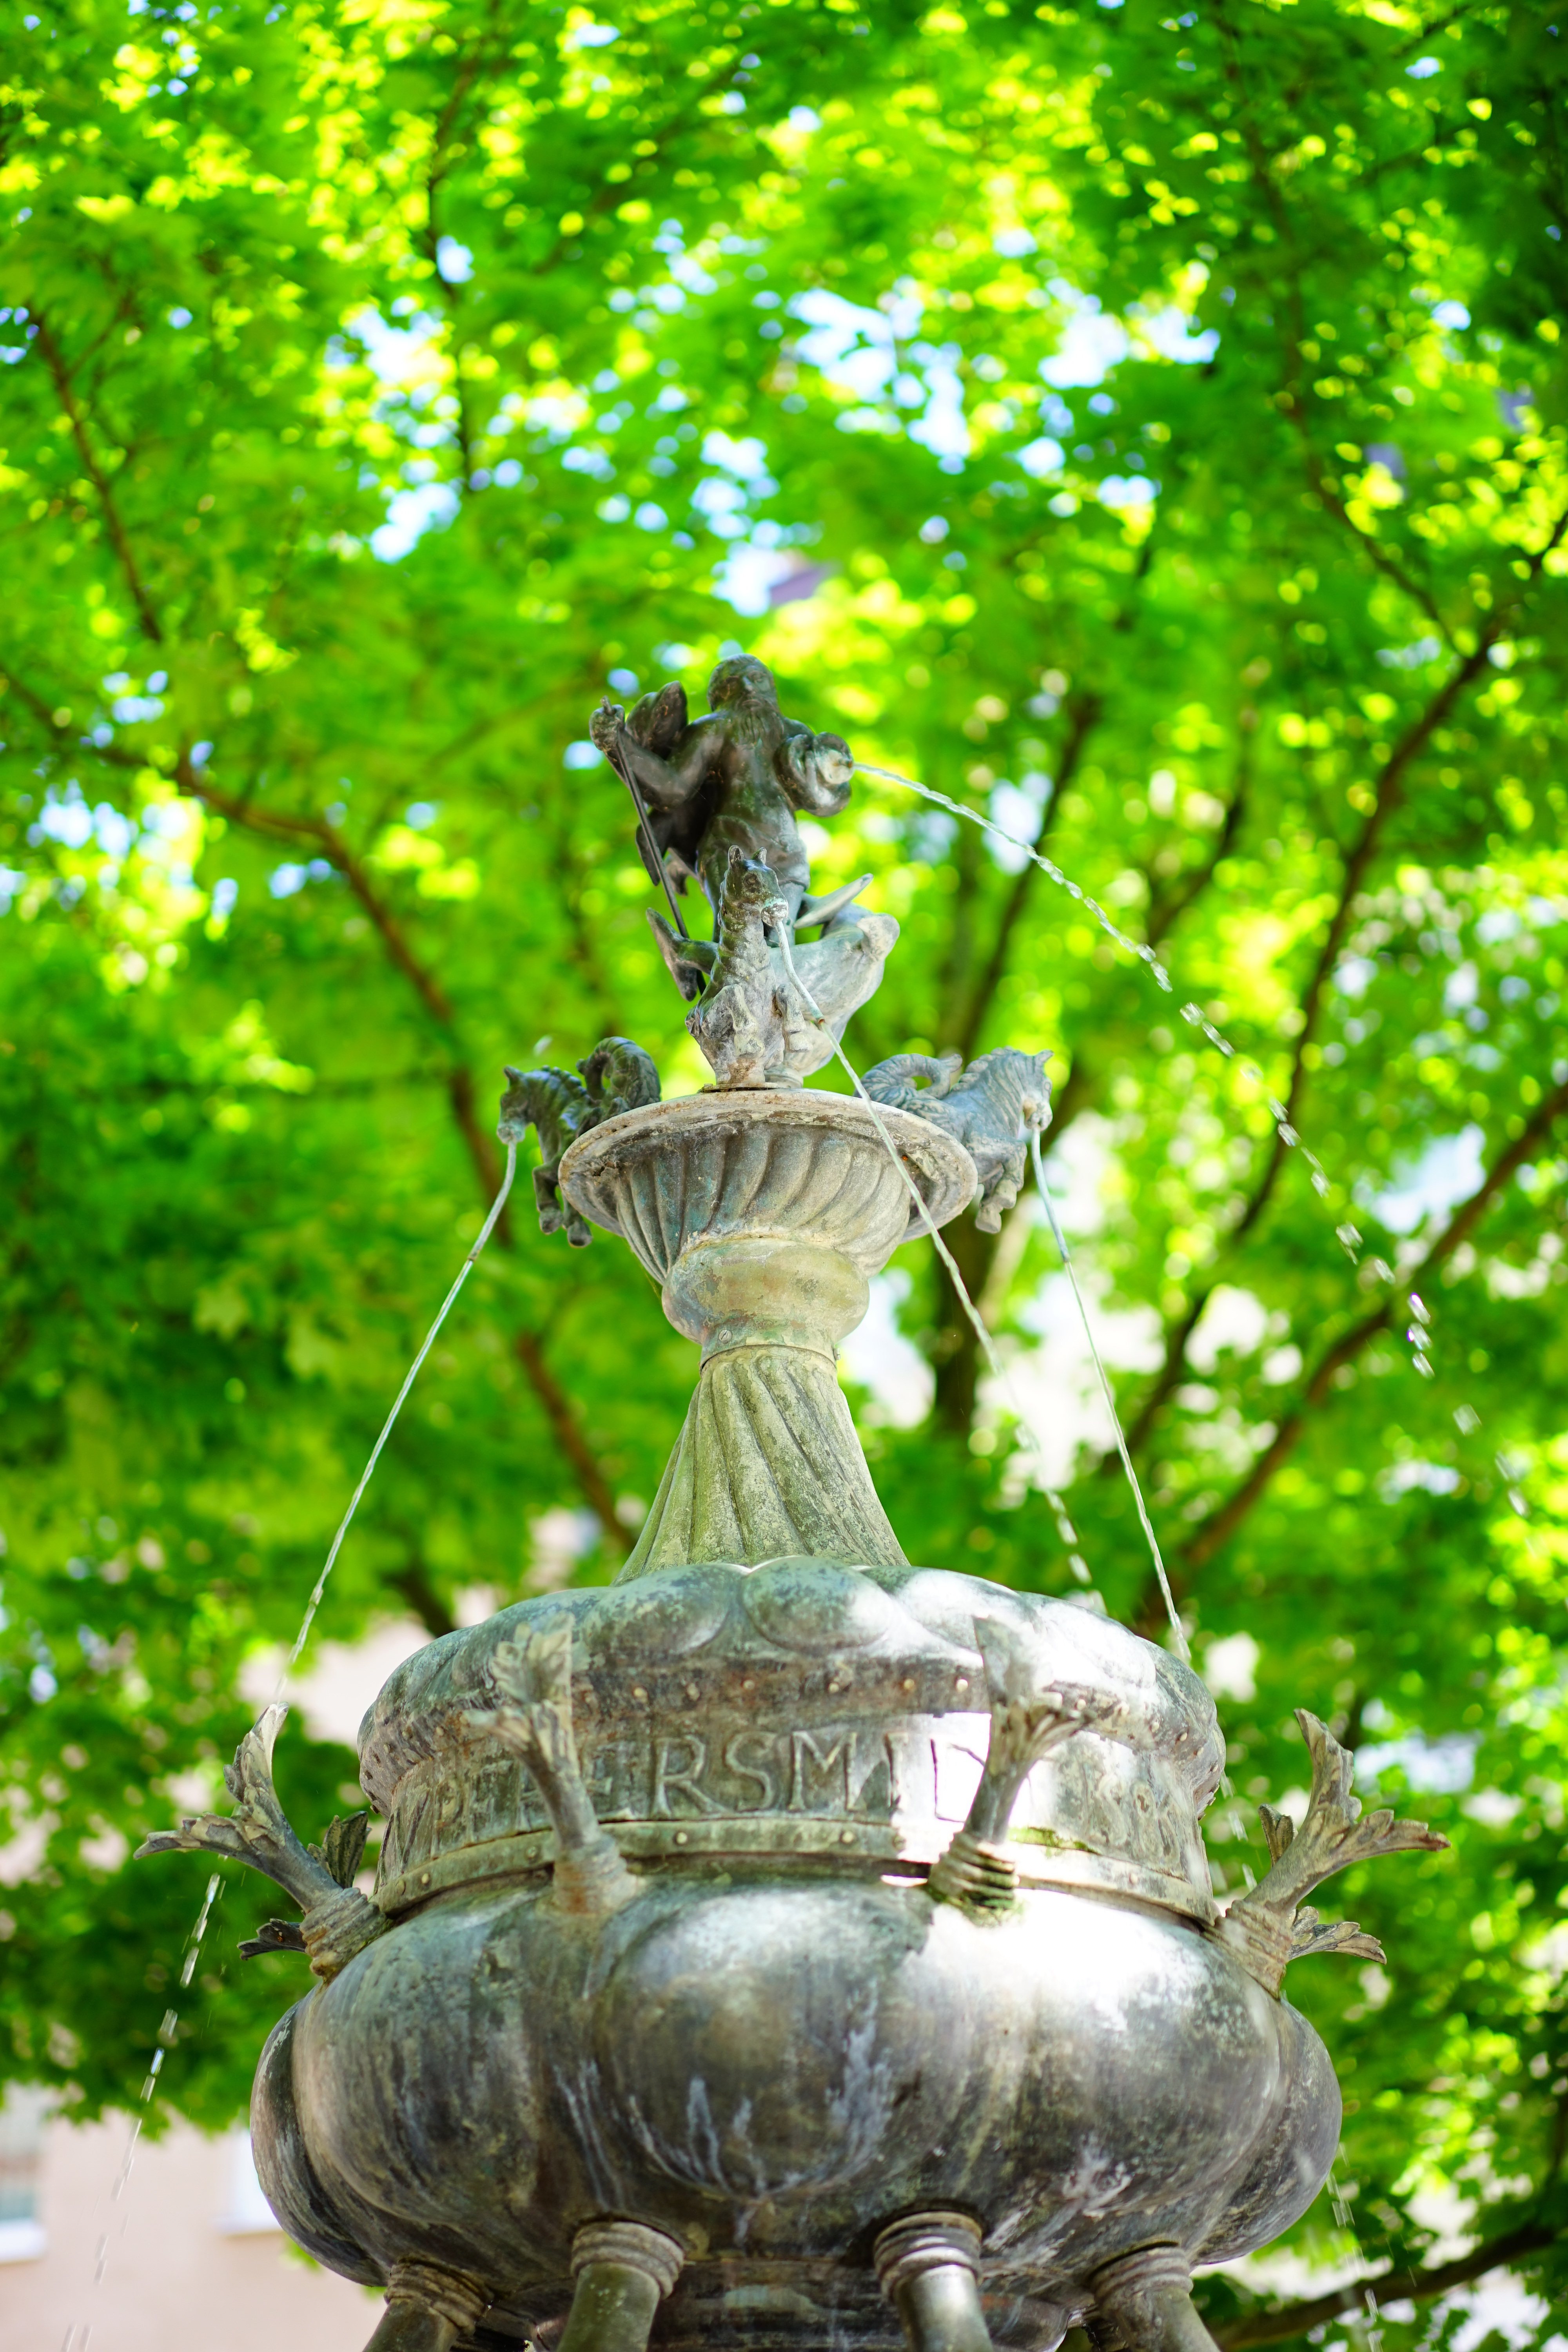
tree, water, leaf, flower, monument, wildlife, statue, green, jungle, botany, garden, sculpture, fountain, bronze, cast iron, figures, water feature, ulm, bronze statue, inject, cathedral square, water jet, manneken, dolphin fountain, wolfgang neithard